South of Nowhere

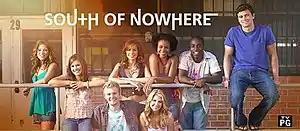
The main cast (season two)

The series begins with the Carlins moving to Los Angeles. The Carlin children transfer to a Los Angeles school called King High. The father, Arthur, works as a social worker and school counselor. The mother, Paula, initiated the move to accept a lucrative job in the emergency room of a Los Angeles hospital. Throughout the series, Arthur and Paula struggle to keep their family happy and together in their new environment.